Spoor (film)

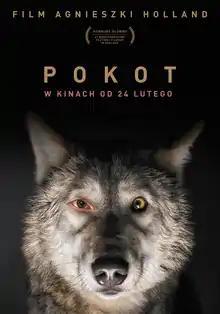
Film poster

Spoor is a 2017 Polish crime film directed by Agnieszka Holland, adapted from the novel "Drive Your Plow Over the Bones of the Dead" by Olga Tokarczuk. It was selected to compete for the Golden Bear in the main competition section of the 67th Berlin International Film Festival. At Berlin, the film won the Alfred Bauer Prize (Silver Bear). It was selected as the Polish entry for the Best Foreign Language Film at the 90th Academy Awards, but it was not nominated.